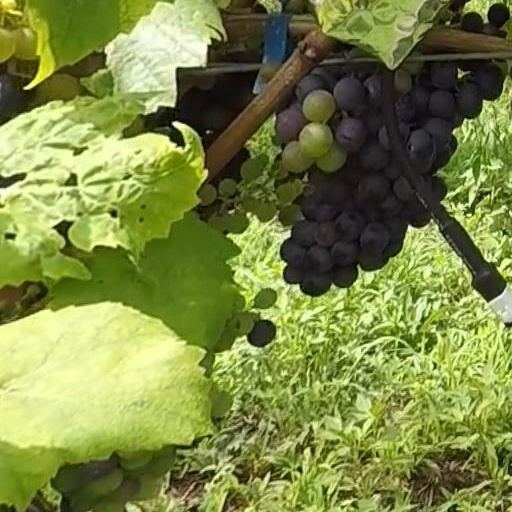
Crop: grape